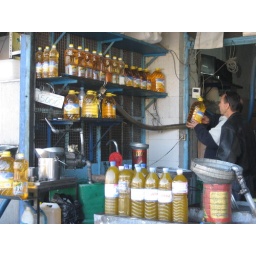
Oil vendor - bottled in easy to sell empty mineral water bottles (outside the Medina)